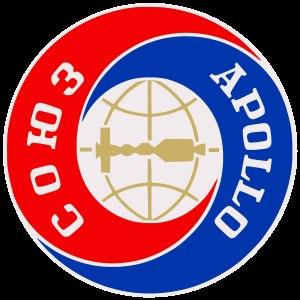
Galina Balachova est une architecte spatiale et artiste russe qui a travaillé pour le programme spatial soviétique de 1963 à 1991. Elle a notamment contribué à l'aménagement intérieur des vaisseaux Soyouz et de la station spatiale Mir et réalisé de très nombreuses illustrations pour le programme.